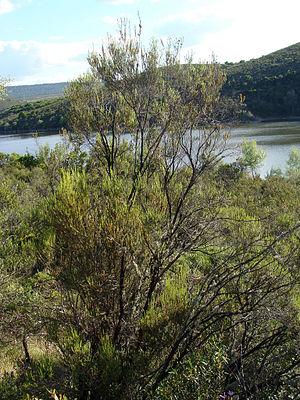
Une brande est une formation végétale de type lande de déforestation très ancienne.
Sainte-Maure-de-Touraine est une commune française du département d'Indre-et-Loire, dans la région Centre-Val de Loire.
Erica scoparia, la bruyère à balais, brande ou encore bruyère mâle en Anjou, est une espèce de grand arbrisseau de la famille des Ericaceae, une bruyère pouvant atteindre près de 3 m de hauteur, à floraison verdâtre, de la zone atlantico-méditerranéenne. Elle pouvait servir à la fabrication de balais comme l'indiquent son épithète spécifique en latin et son nom vernaculaire, de petits abris agricoles appelés Loges et est encore utilisée aujourd'hui pour la confection de panneaux de clôture.